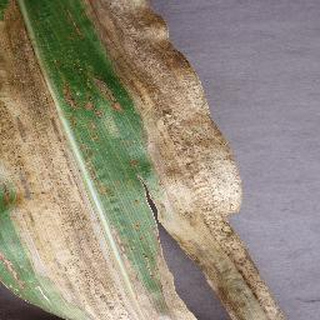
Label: corn_northern_leaf_blight